Richard Graves MacDonnell

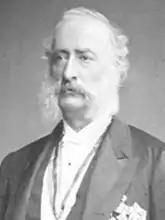

Sir Richard Graves MacDonnell (3 September 1814 – 5 February 1881) was an Anglo-Irish lawyer, judge and colonial governor. His posts as governor included Governor of the British Settlements in West Africa, Governor of Saint Vincent, Governor of South Australia, Governor of Nova Scotia and Governor of Hong Kong. Several places around the world are named for him, including MacDonnell Road in Hong Kong and the MacDonnell Ranges and Sir Richard Peninsula in Australia.